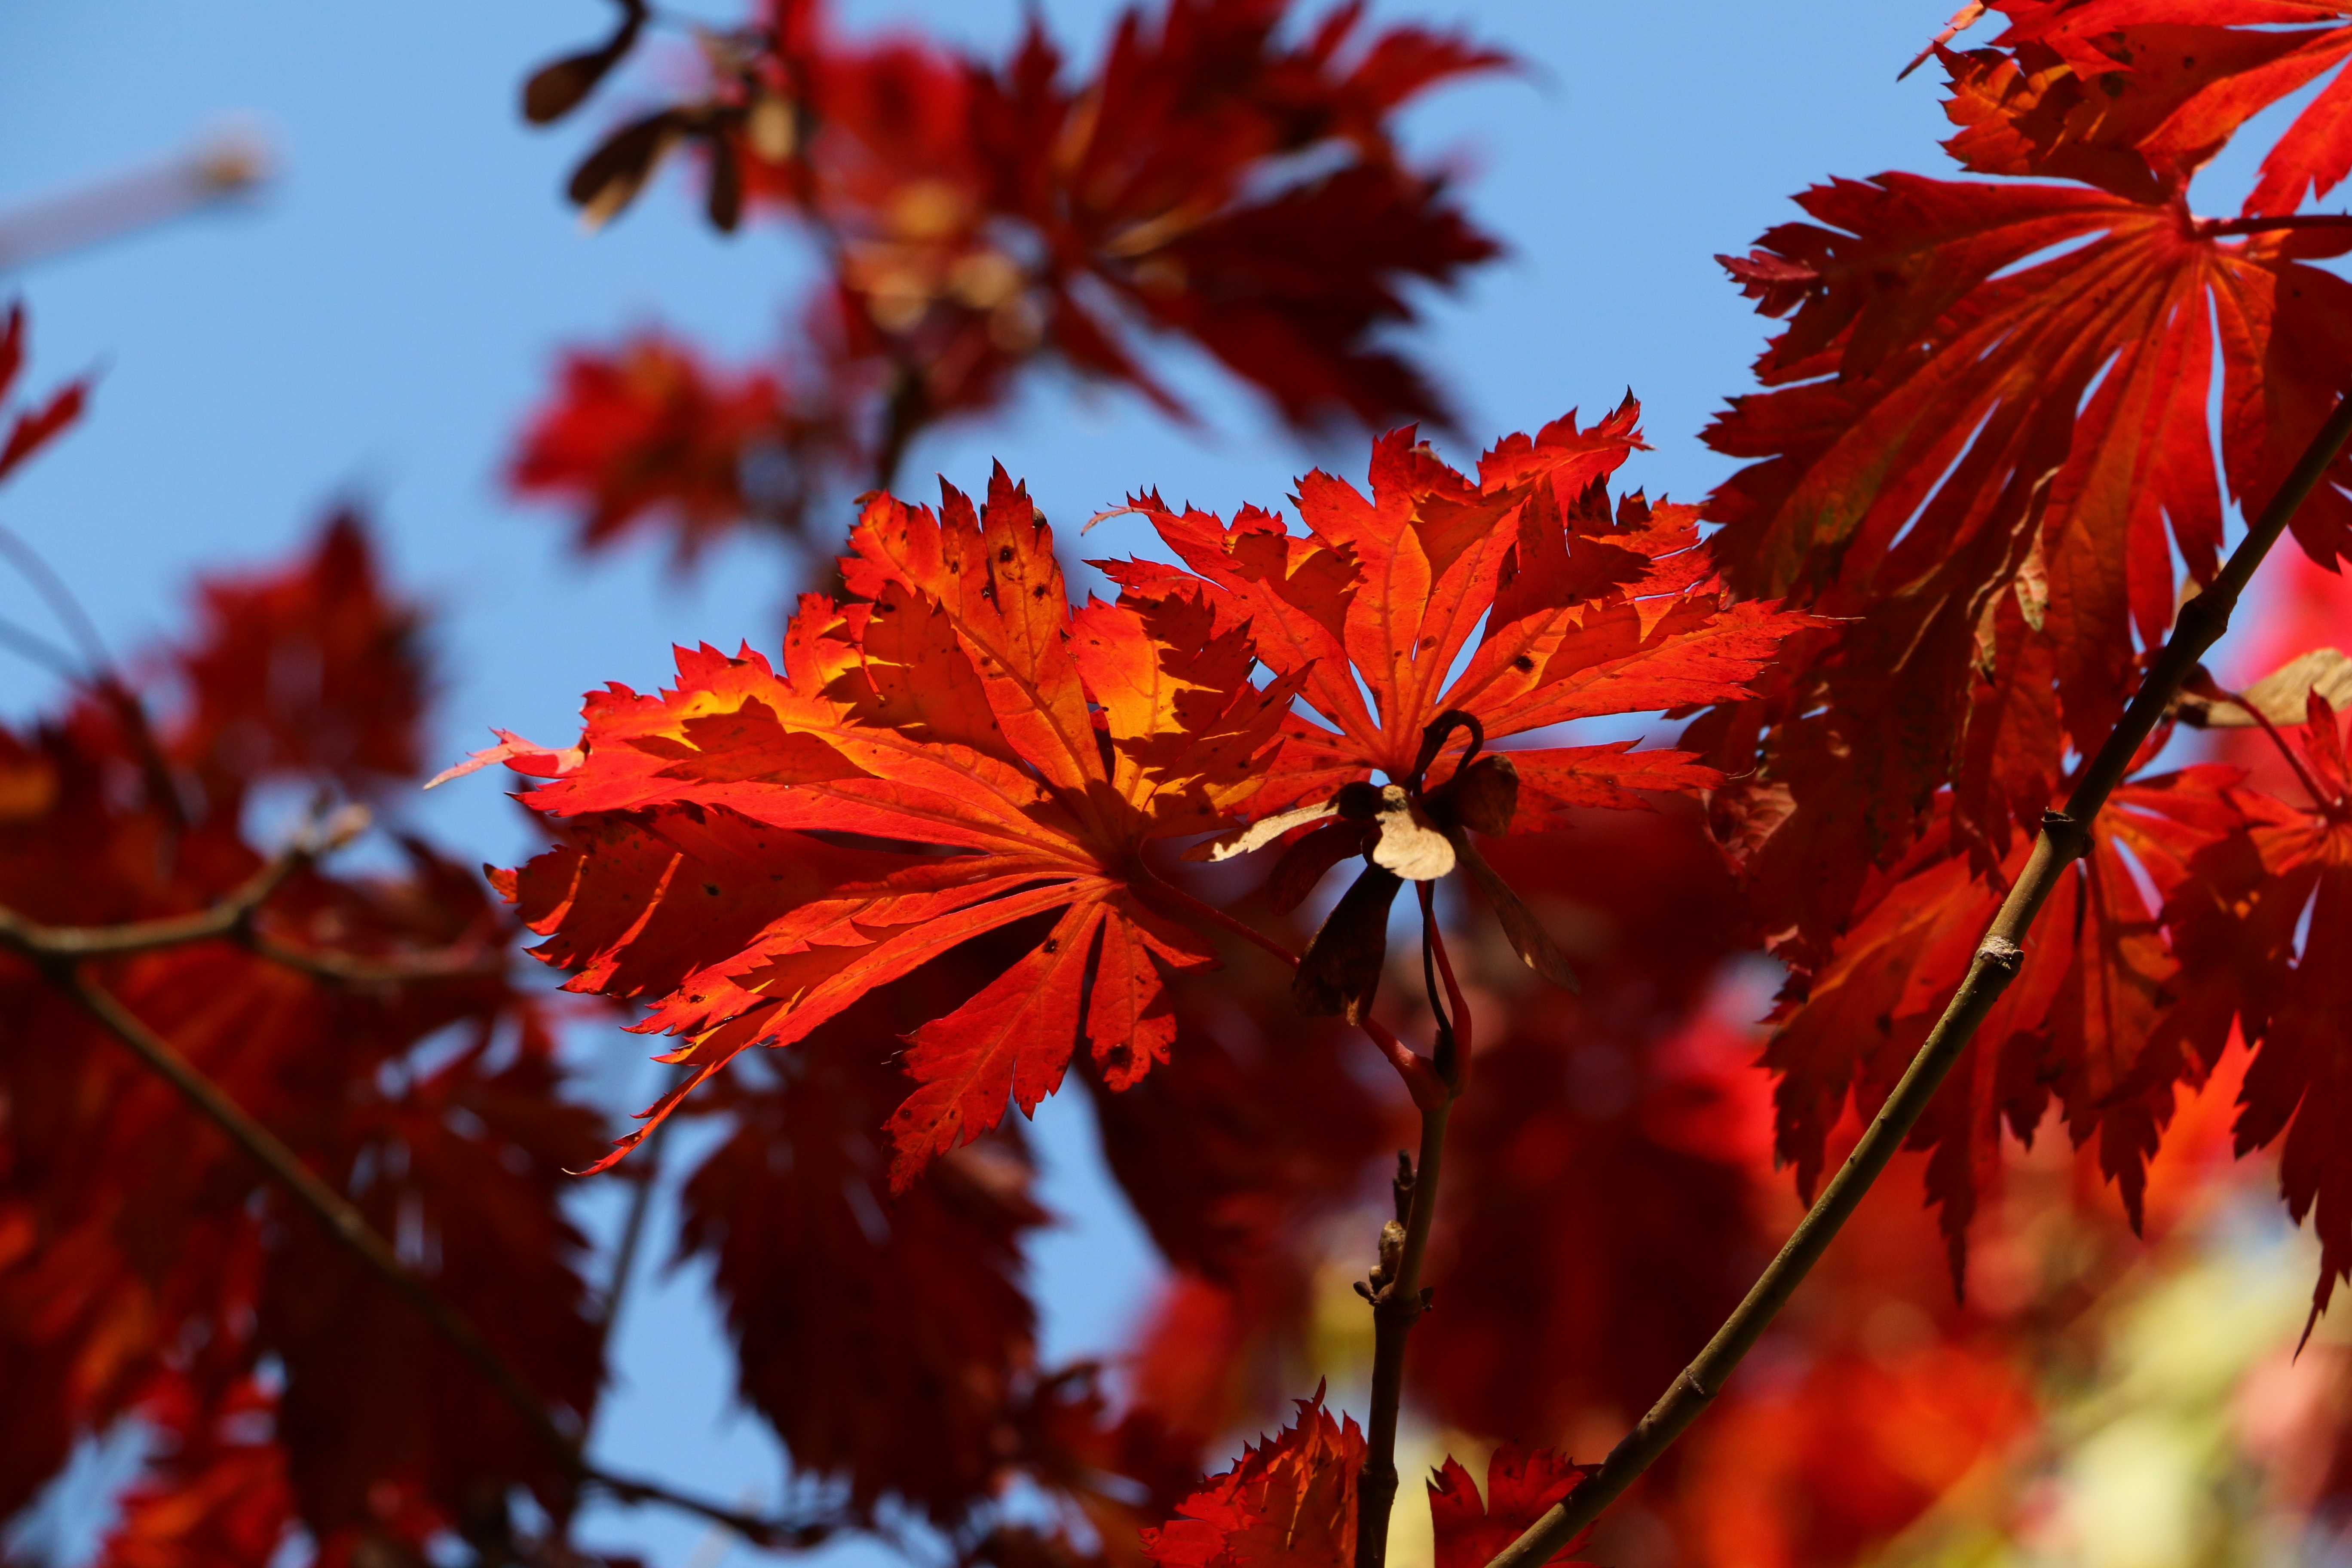
tree, nature, branch, plant, sky, leaf, fall, flower, petal, spring, red, autumn, botany, flora, season, maple, maple tree, twig, maple leaf, leaves, deciduous, red leaves, flowering plant, plant stem